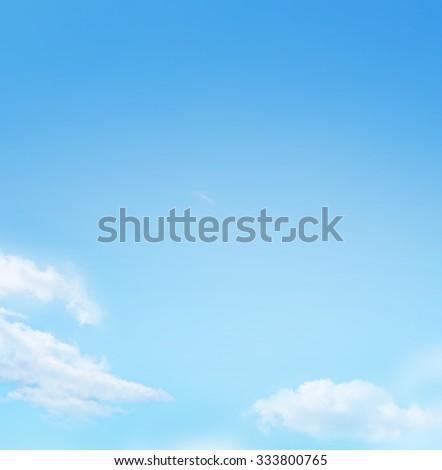
clouds in the blue sky